Jaworzno concentration camp

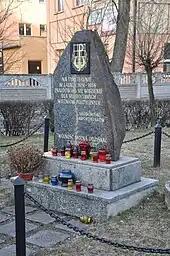
Memorial to the adolescent political prisoners 1951-1956

A separate subcamp existed for the ethnic Lemko and Ukrainian prisoners. On April 23, 1947, by a decree of the Political Bureau of the Central Committee of the Polish Workers' Party, COP Jaworzno was selected for the detention of civilians during the Operation Vistula deportation campaign. The first transportation of 17 prisoners from Sanok reached the special subcamp of Jaworzno on May 5 and the number of these prisoners eventually came 4,000, including over 700 women and children. The vast majority of them arrived in 1947. Most of them were people suspected of being sympathetic towards the rebels of the Ukrainian Insurgent Army (UPA) and those otherwise selected from the Operation Vistula transports. This included more than 100 Lemko intelligentsia and 25 Greek Catholic priests. The Lemko and Ukrainian prisoners were gradually released from spring of 1948 until spring of 1949 when the last of them left Jaworzno. Most of them were deported to new places of settlement or freed and allowed to return to their homes. Several hundred were sent to military prisons. At least 161 died in the camp.